Hans Geitel

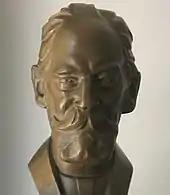
Bust at the Hans-Friedrich Wolfenbüttel GroßeSchule

Hans Friedrich Karl Geitel (16 July 1855 in Braunschweig – 15 August 1923 in Wolfenbüttel) was a German physicist. He is credited with coining the phrase "atomic energy."